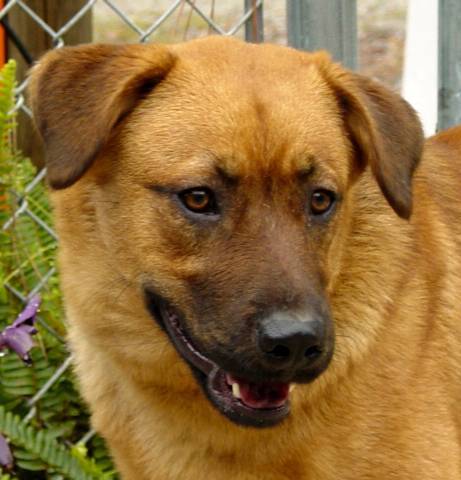
Label: dog